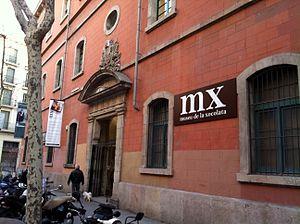
Le Musée du chocolat de Barcelone se situe dans la ville de Barcelone en Catalogne.